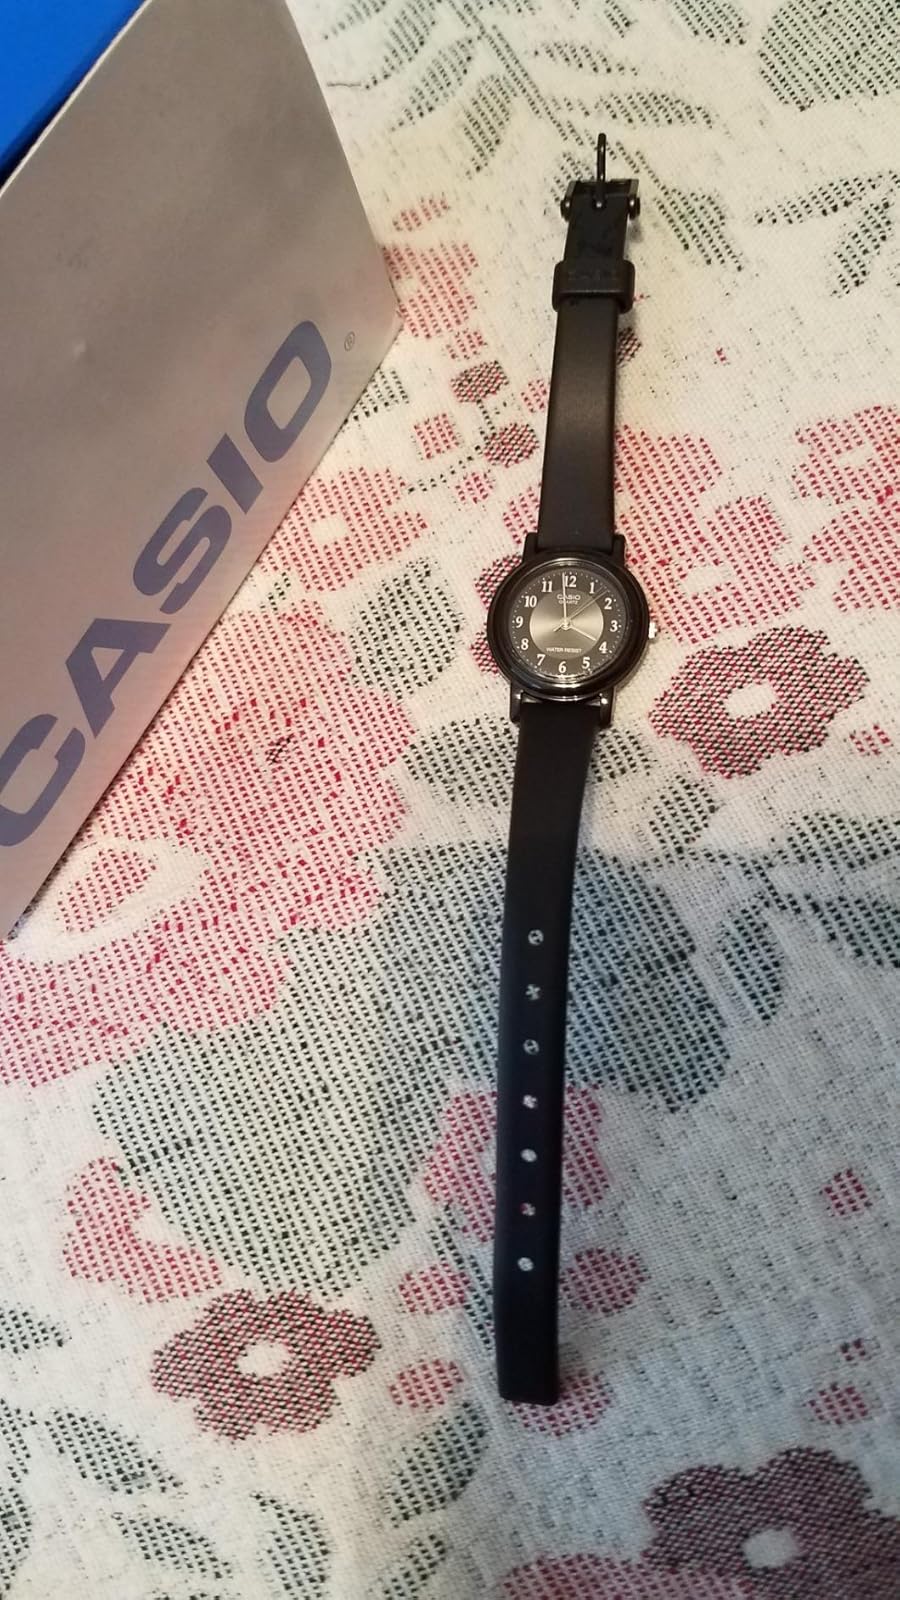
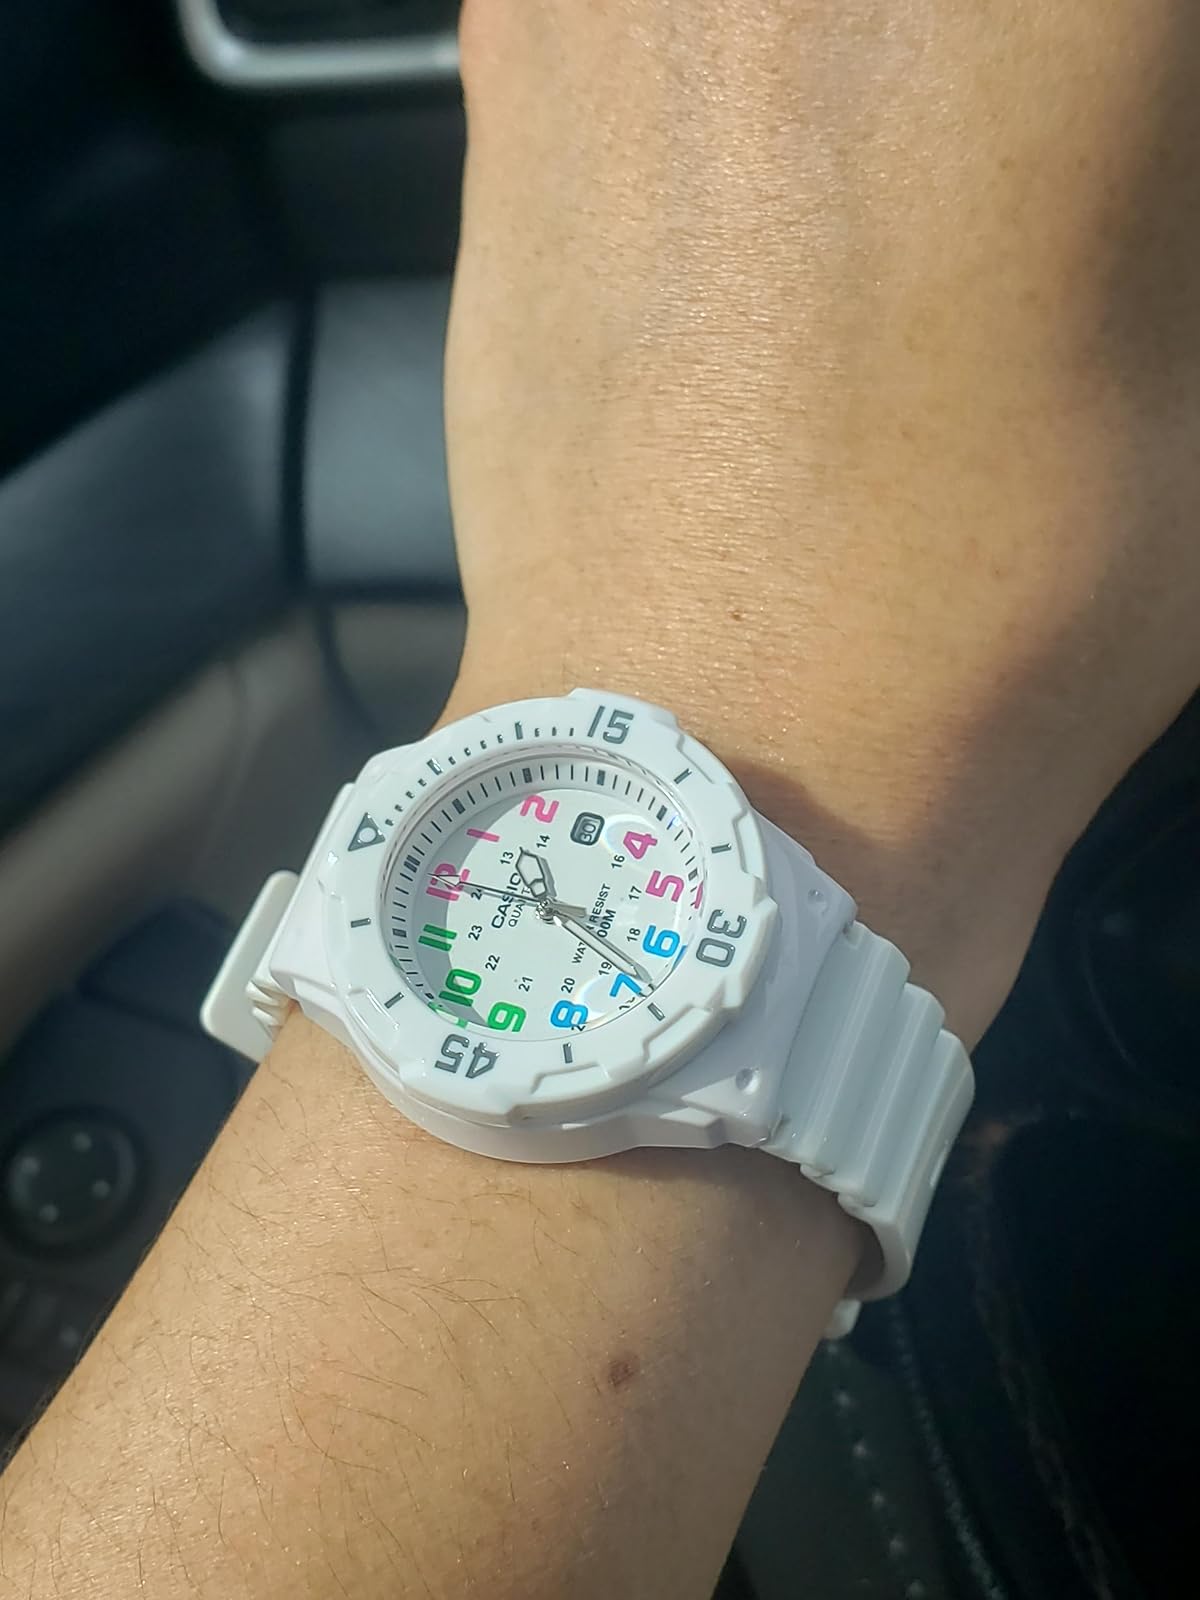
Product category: accessories_watch
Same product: no